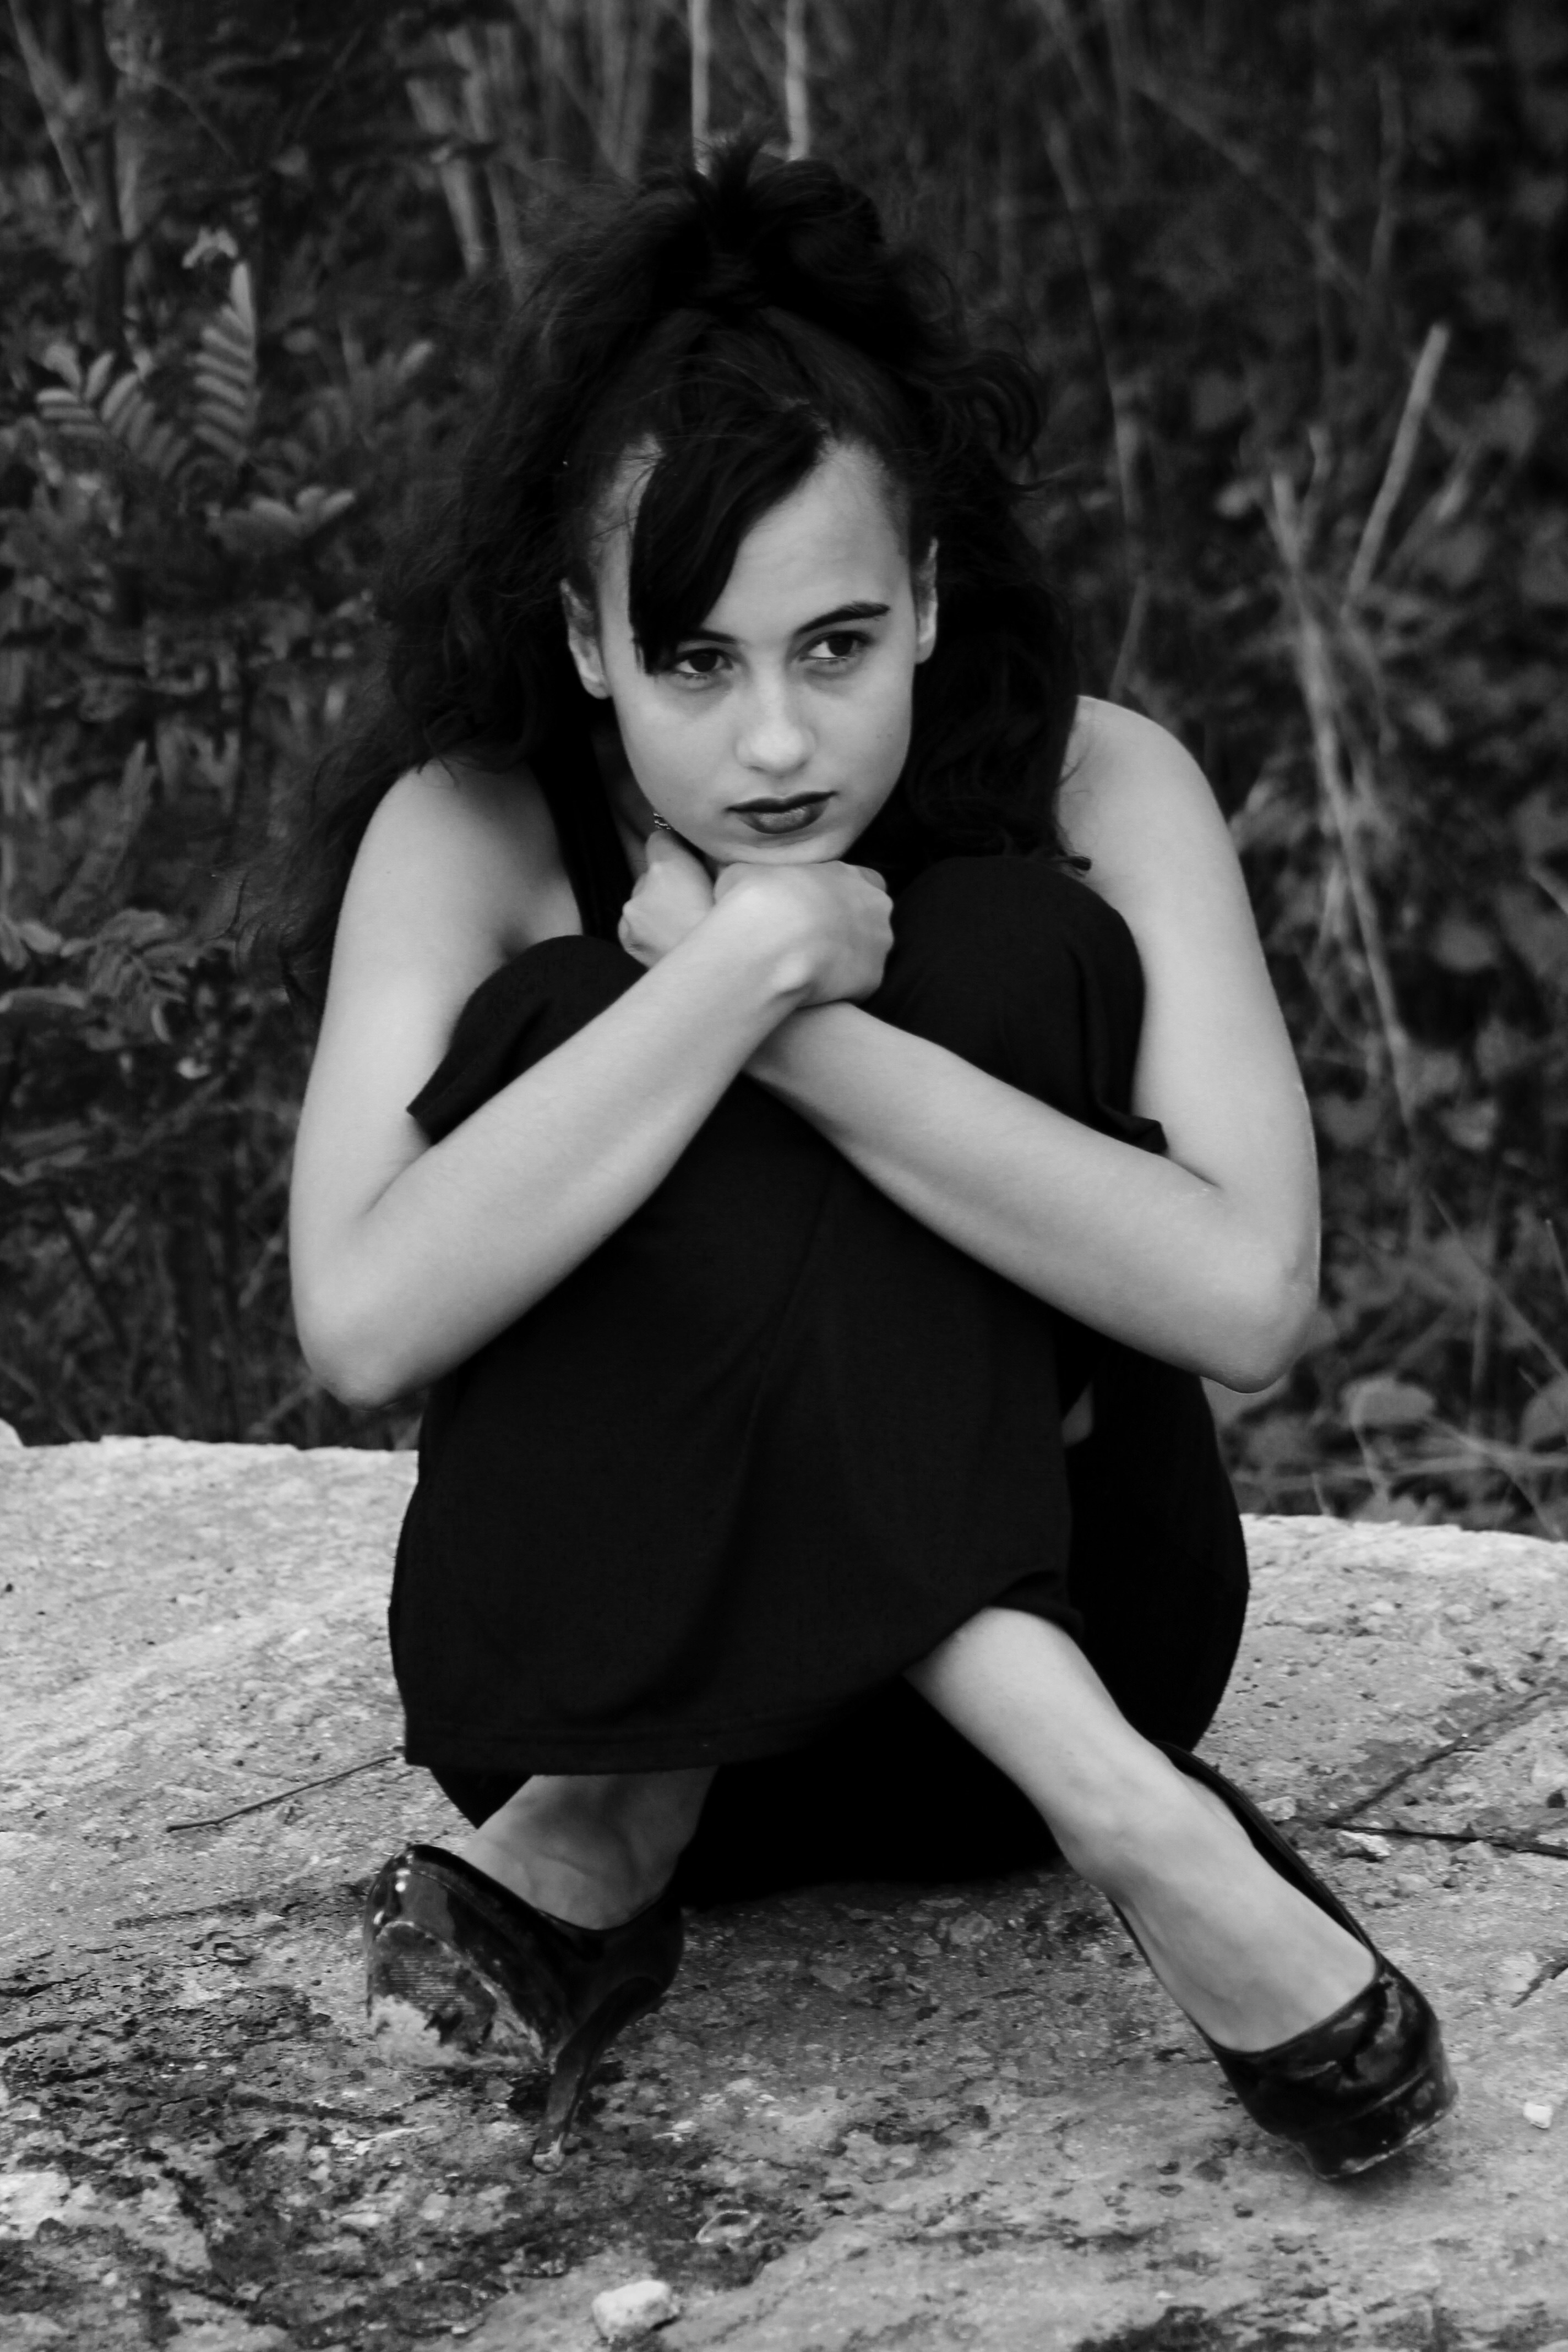
person, black and white, girl, woman, white, photography, portrait, model, sitting, child, black, monochrome, lady, photograph, beauty, emotion, photo shoot, monochrome photography, portrait photography, human positions, art model